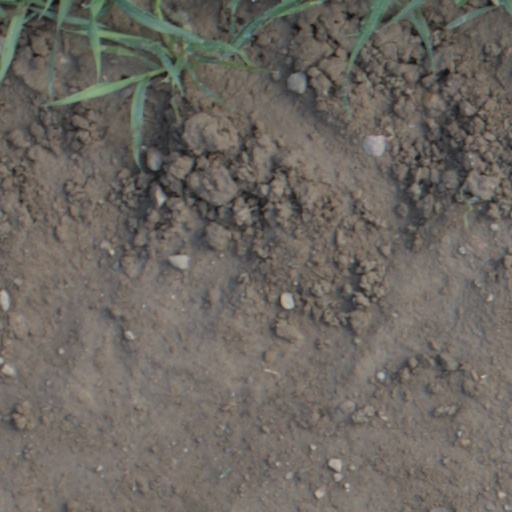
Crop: wheat